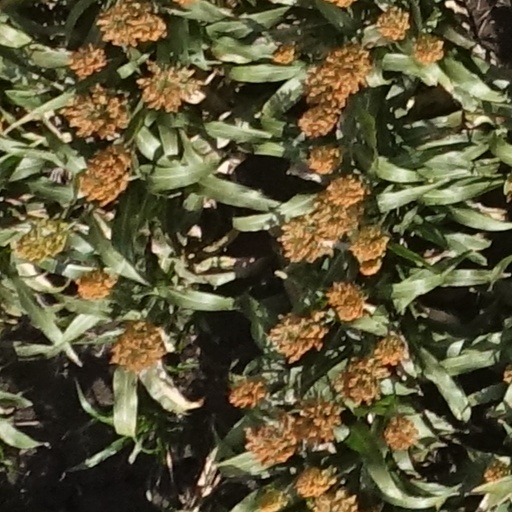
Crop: sorghum